Stjerneskud

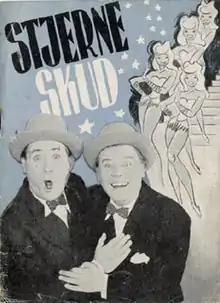
Poster

Stjerneskud is a 1947 Danish comedy film directed by Jon Iversen and Alice O'Fredericks. The film starred Osvald Helmuth and Einar Sissener and marked the debut of Dirch Passer. Stjerneskud is the Danish word for Meteor.